Juan Carlos Méndez Guédez

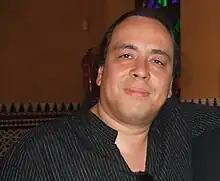
Juan Carlos Méndez Guédez in Seville, Spain

Juan Carlos Méndez Guédez (born March 2, 1967, in Barquisimeto, Venezuela) is a Venezuelan writer. From an early age, he and his family moved to Caracas, where he lived in the popular area of Los Jardines del Valle, but always kept a close connection with his native hometown. He earned a Bachelor of Arts from the Central University of Venezuela with a thesis on poetry groups "Traffic" and "Guaire". Later, he earned a Ph.D. in Hispanic American Literature from the University of Salamanca with a thesis on the Venezuelan writer José Balza.